Question: Please indicate a possible affordance area of the chair that can be used for sitting on
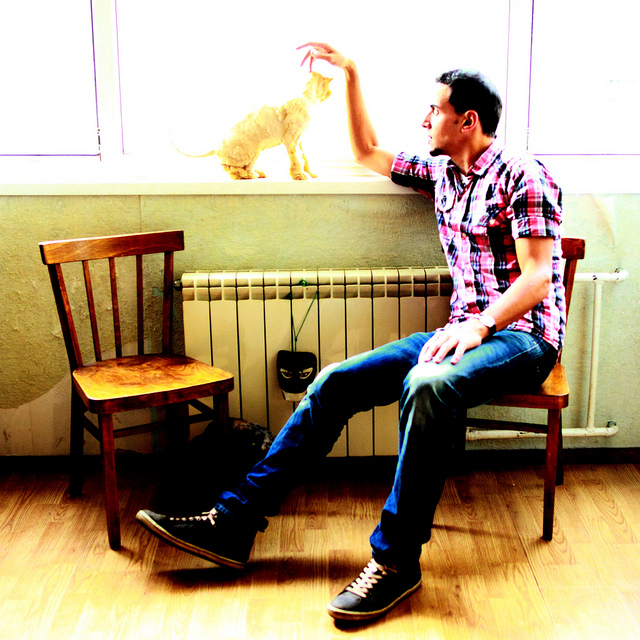
Answer: [88, 351, 224, 397]